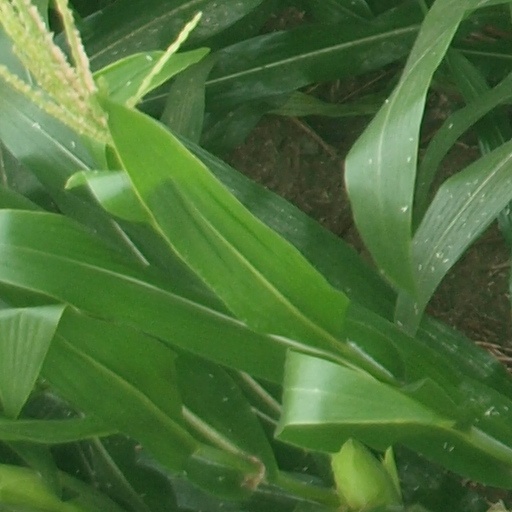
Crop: maize; corn